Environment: real
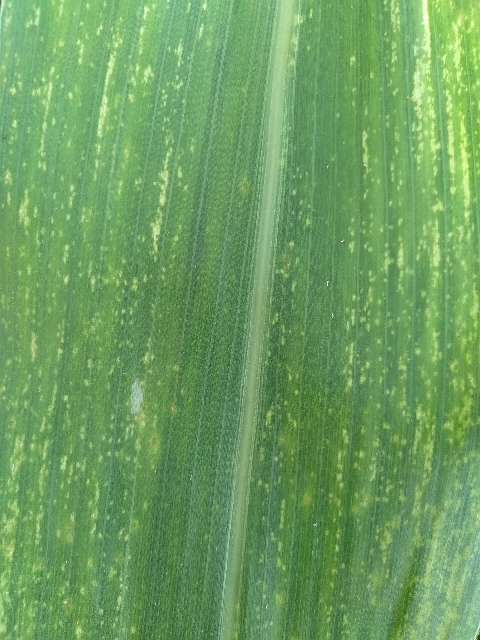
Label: lethal_necrosis